2-Chlorobutane

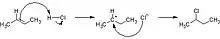

Although addition of a hydrogen halide to an alkene is stereoselective, the symmetrical structure of 2-butene prevents an anti-Marknikov product from forming due to both sides of the double bond having the same stability.